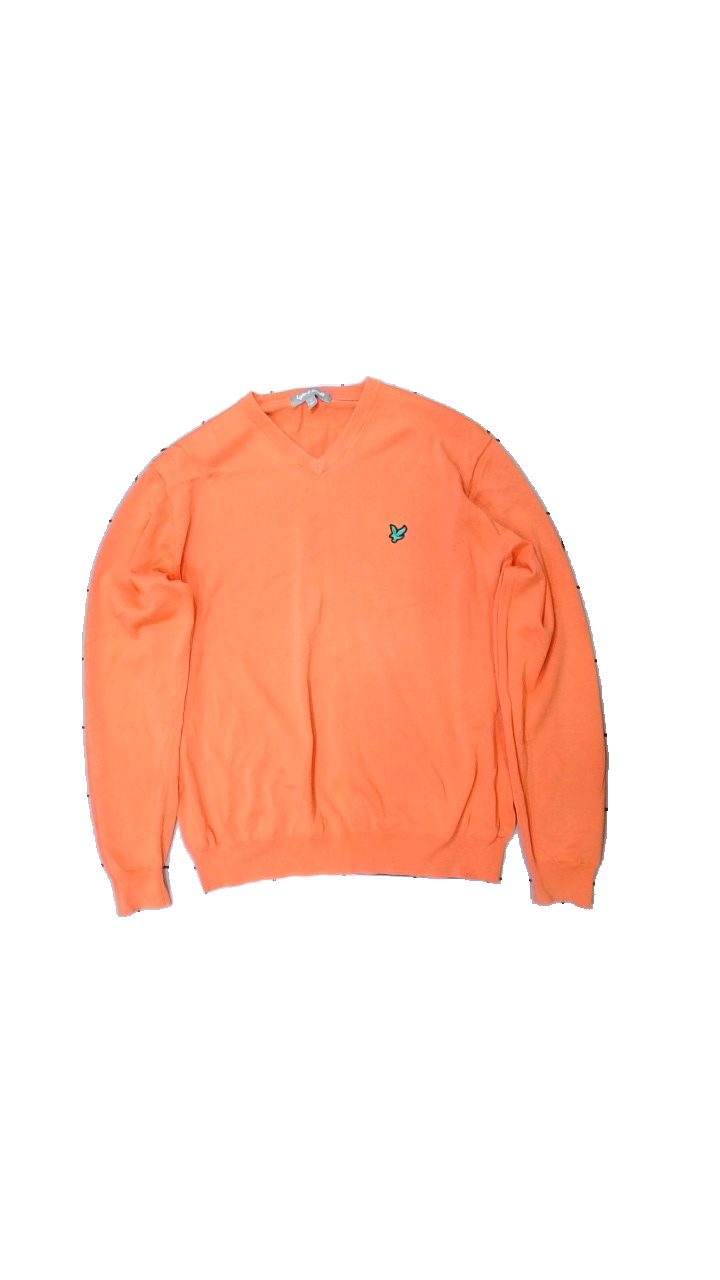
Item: Sweater (Men)
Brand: Lyle & Scott
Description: sweater med tryck
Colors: Orange, Green, Black
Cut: V-collar
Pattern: Logo print
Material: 100% bomull
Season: All
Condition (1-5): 3
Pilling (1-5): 5
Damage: lite slitet
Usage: Reuse
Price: <50